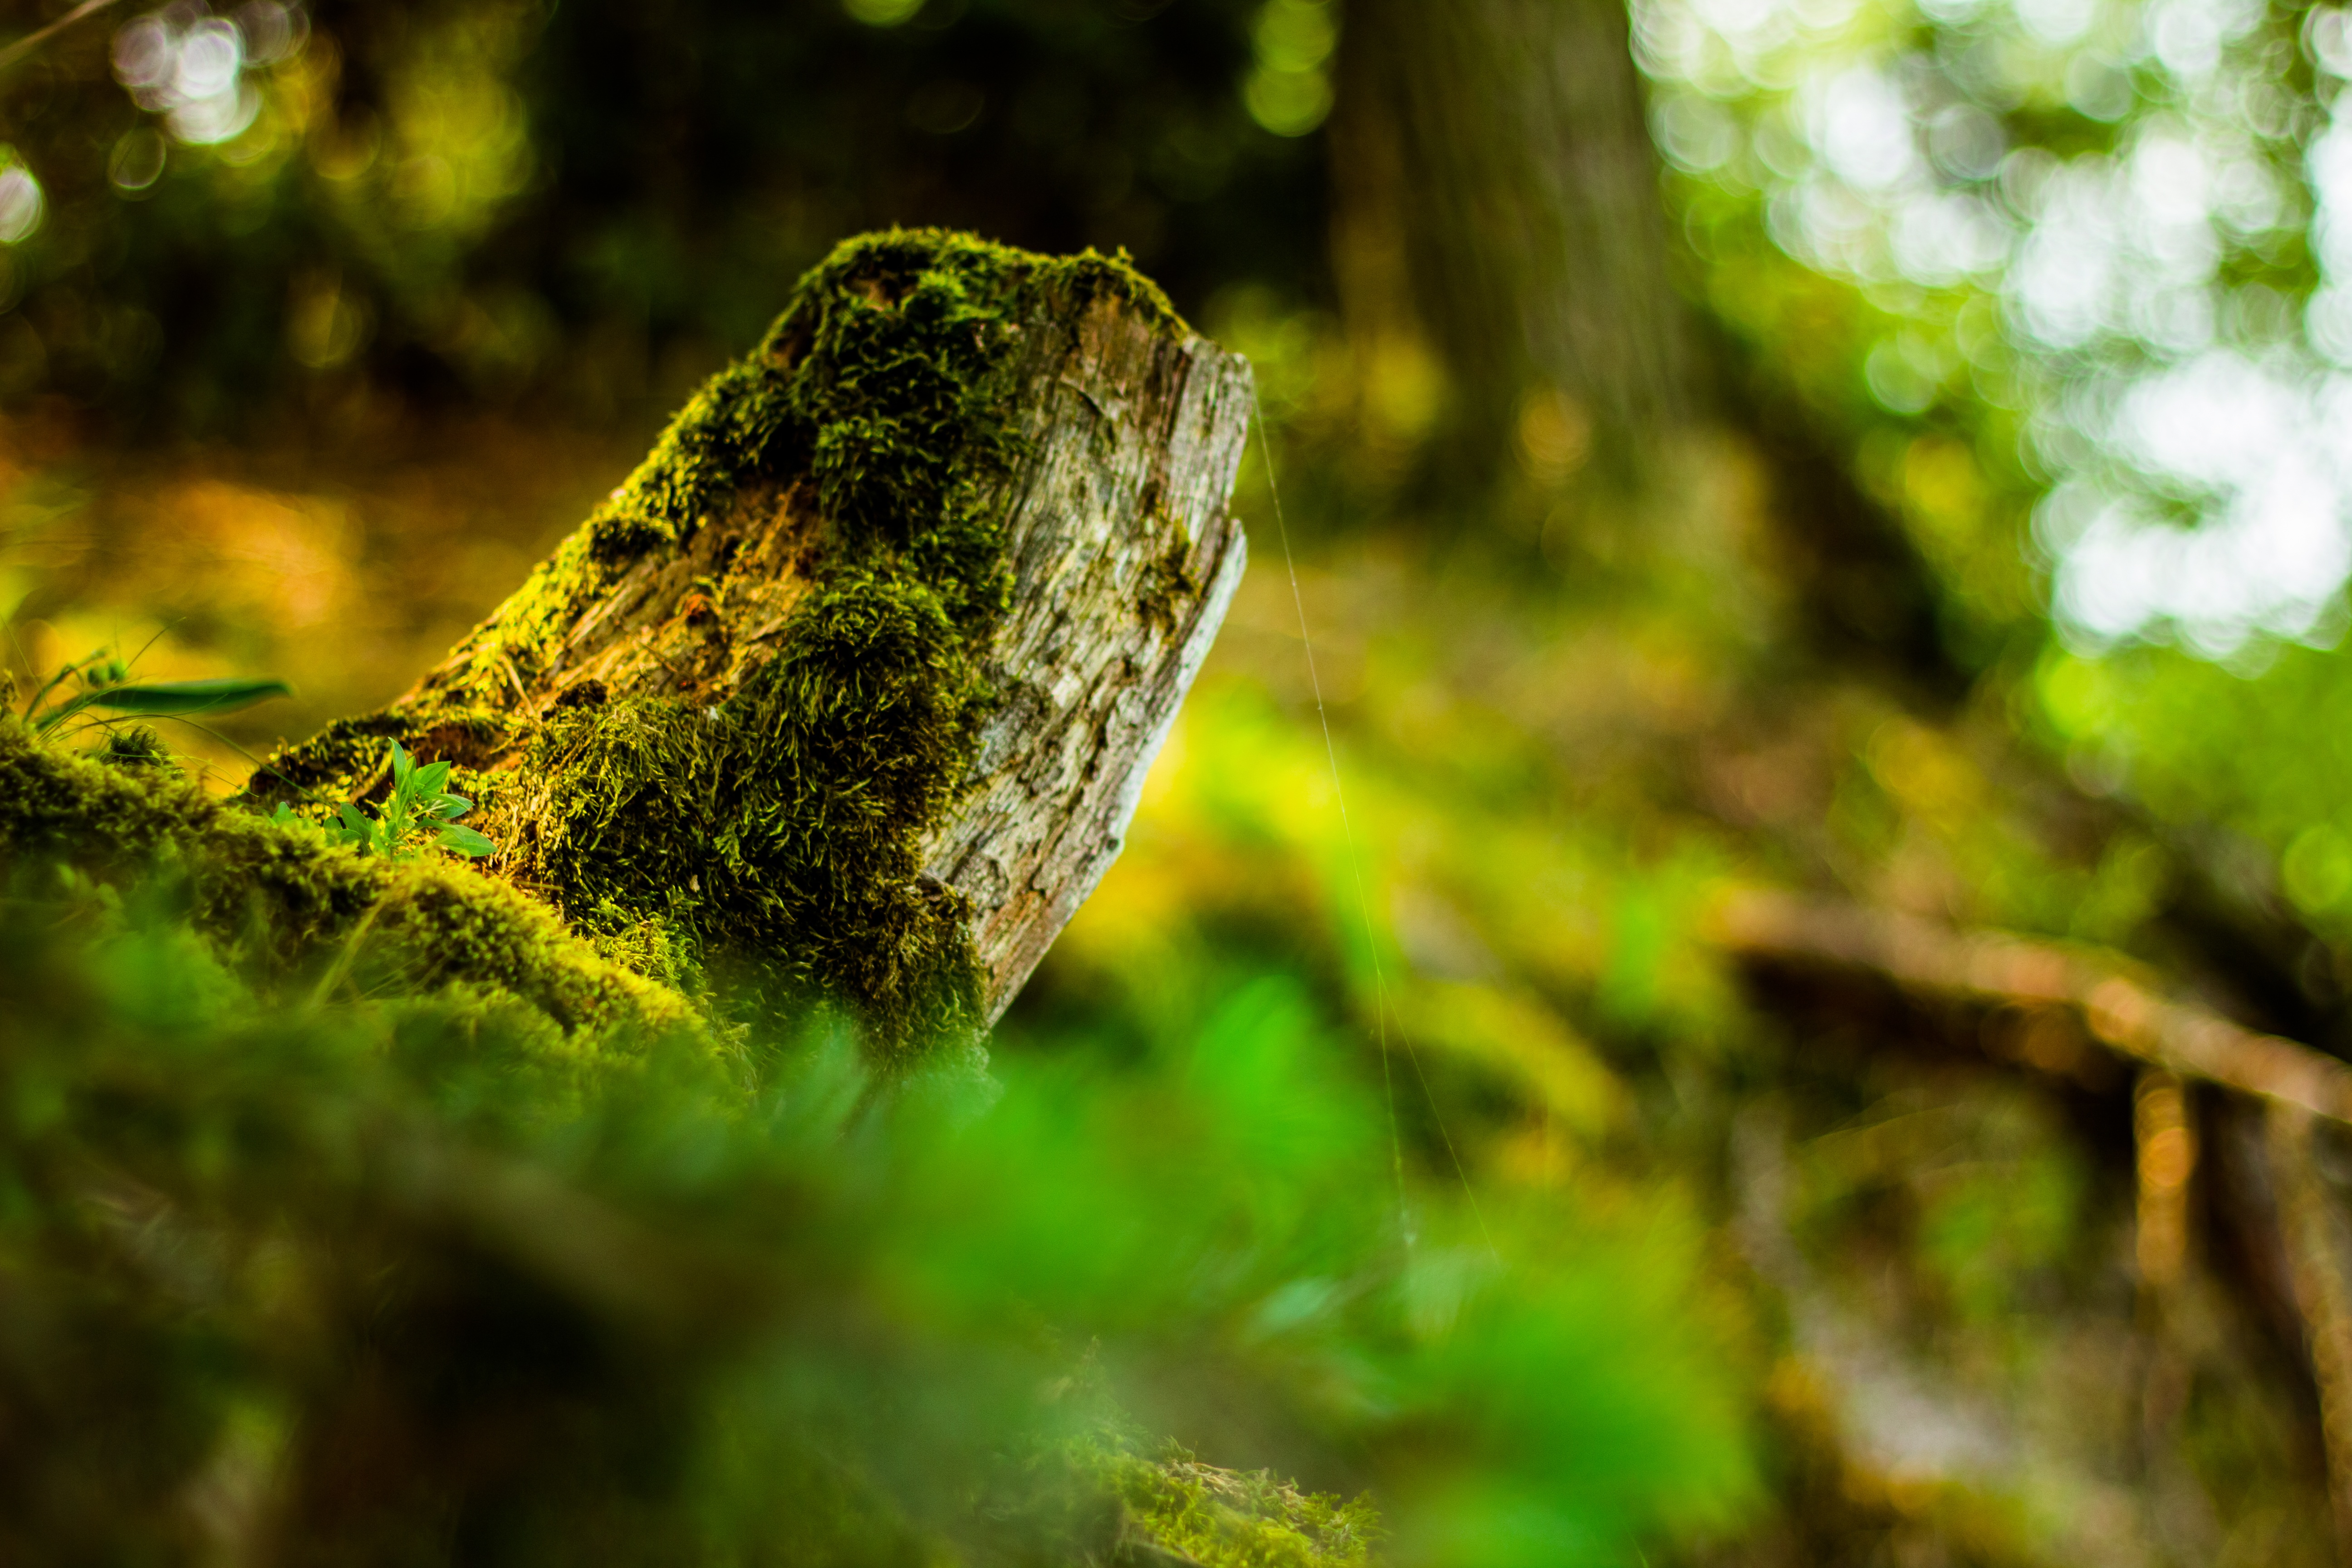
tree, nature, forest, grass, branch, plant, sunlight, leaf, flower, trunk, moss, wildlife, spring, green, jungle, autumn, botany, flora, fauna, life, close up, happiness, rainforest, woodland, habitat, macro photography, the bark, fruits of the forest, touchwood, natural environment, woody plant